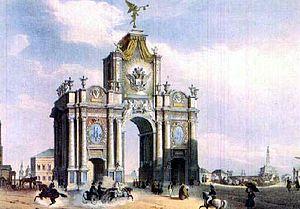
Le prince Dmitri Vassilievitch Oukhtomski, né en 1719 et mort le 4 octobre 1774, était l'architecte en chef de Moscou durant le règne de l'impératrice Élizabeth.